Matthew Scott (rugby league)

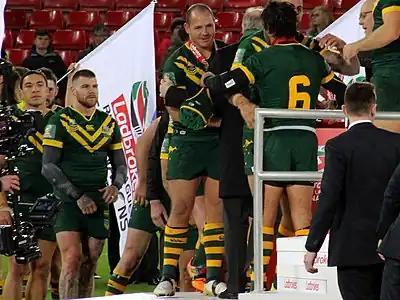
Scott collecting his medal in the 2016 Four Nations Final at Anfield

In Round 2 of the 2017 NRL season, Scott tore his anterior cruciate ligament (ACL) against the Brisbane Broncos, ruling him out for the year. He later re-signed with the club on a two-year deal.